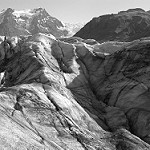
Label: B & W